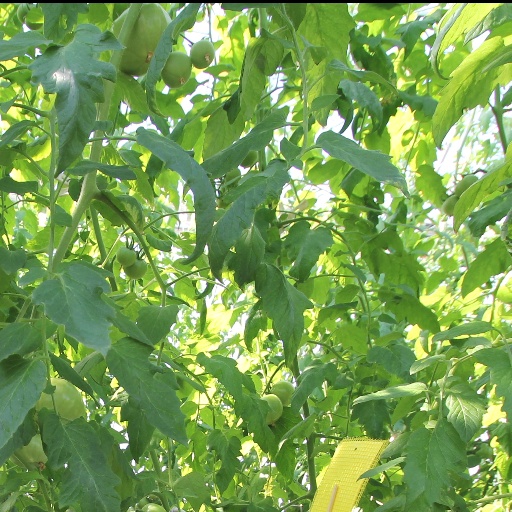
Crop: tomato